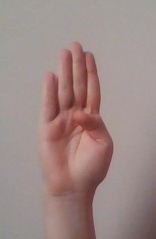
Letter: kaaf